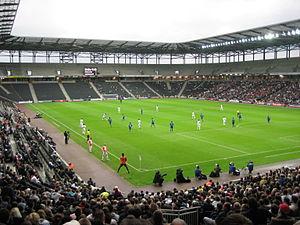
La Coupe du monde de rugby à XV 2015 a lieu en Angleterre et au pays de Galles du 18 septembre au 31 octobre 2015. Il s'agit de la huitième édition de cette compétition disputée tous les quatre ans depuis 1987. L'annonce du pays organisateur a lieu le 29 juillet 2009. Les rencontres sont disputées en Angleterre, à l'exception de certains matchs accueilliis au Millennium Stadium de Cardiff au pays de Galles. La Nouvelle-Zélande remporte la compétition en dominant l'Australie en finale.